Madeleine's Ghost

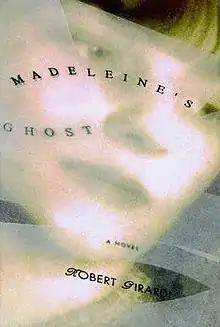
First edition

Madeleine's Ghost is a first mystery novel by Robert Girardi.